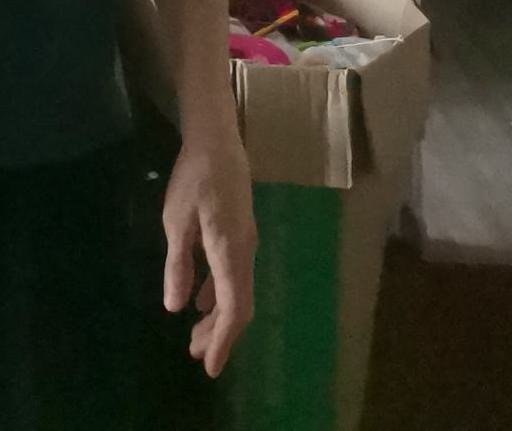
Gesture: no_gesture